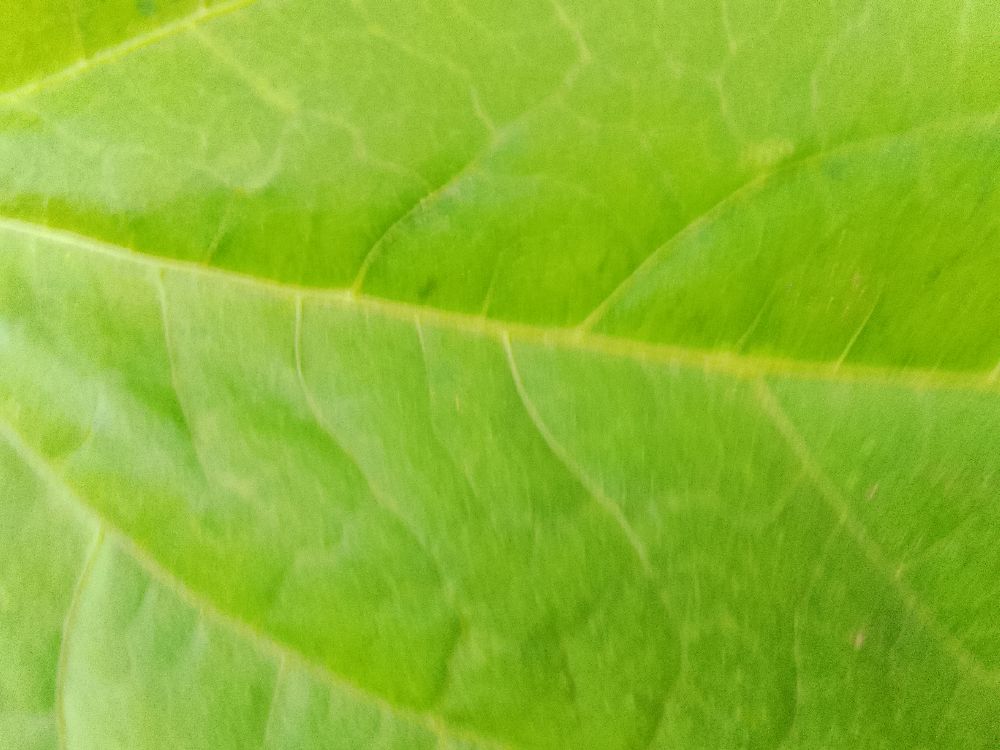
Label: healthy